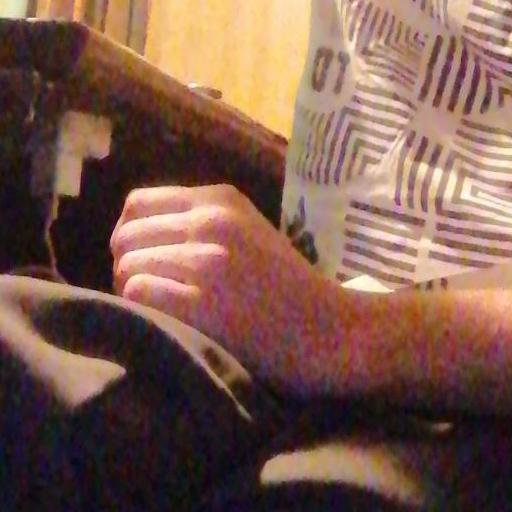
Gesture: no_gesture